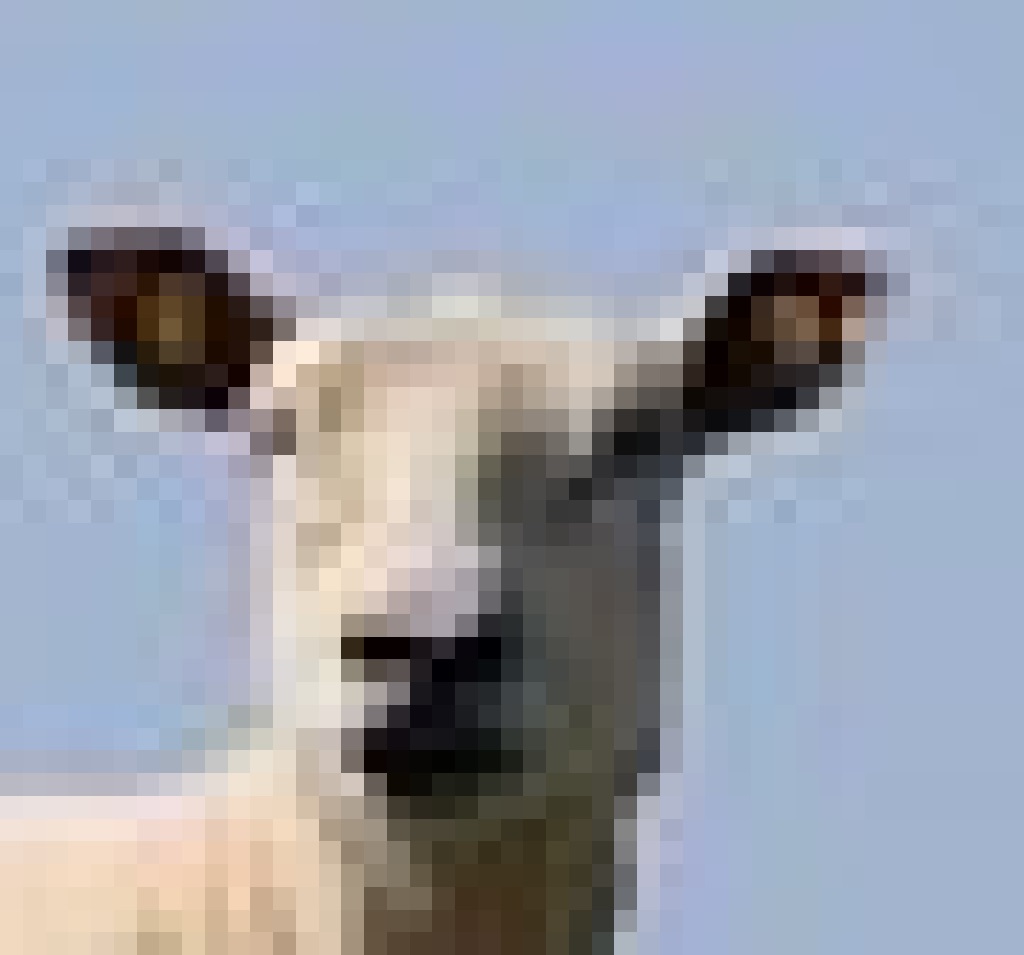
Label: no pain